Scientology in the United Kingdom

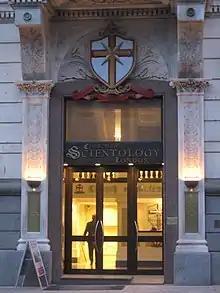
The City of London branch opened in October 2006, reportedly costing £24 million.

Operation Snow White was an intelligence operation launched by the Church to neutralise unfavourable information in government files internationally. Project Witch, the UK branch of Snow White, was directed at the UK branch of Interpol, the Royal Navy and various government ministries. Among the documents seized in the 1977 FBI raids that exposed Snow White was a memo from Jane Kember, the Church's worldwide head of intelligence. Kember announced that Scientology agents had obtained a Metropolitan Police report on the Church and asked for related documents so that a lawsuit against the police could be "mocked up".